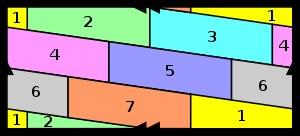
Le théorème des quatre couleurs indique qu'il est possible, en n'utilisant que quatre couleurs différentes, de colorier n'importe quelle carte découpée en régions connexes, de sorte que deux régions adjacentes, c'est-à-dire ayant toute une frontière en commun reçoivent toujours deux couleurs distinctes. L'énoncé peut varier et concerner, de manière tout à fait équivalente, la coloration des faces d'un polyèdre, ou celle des sommets d'un graphe planaire.